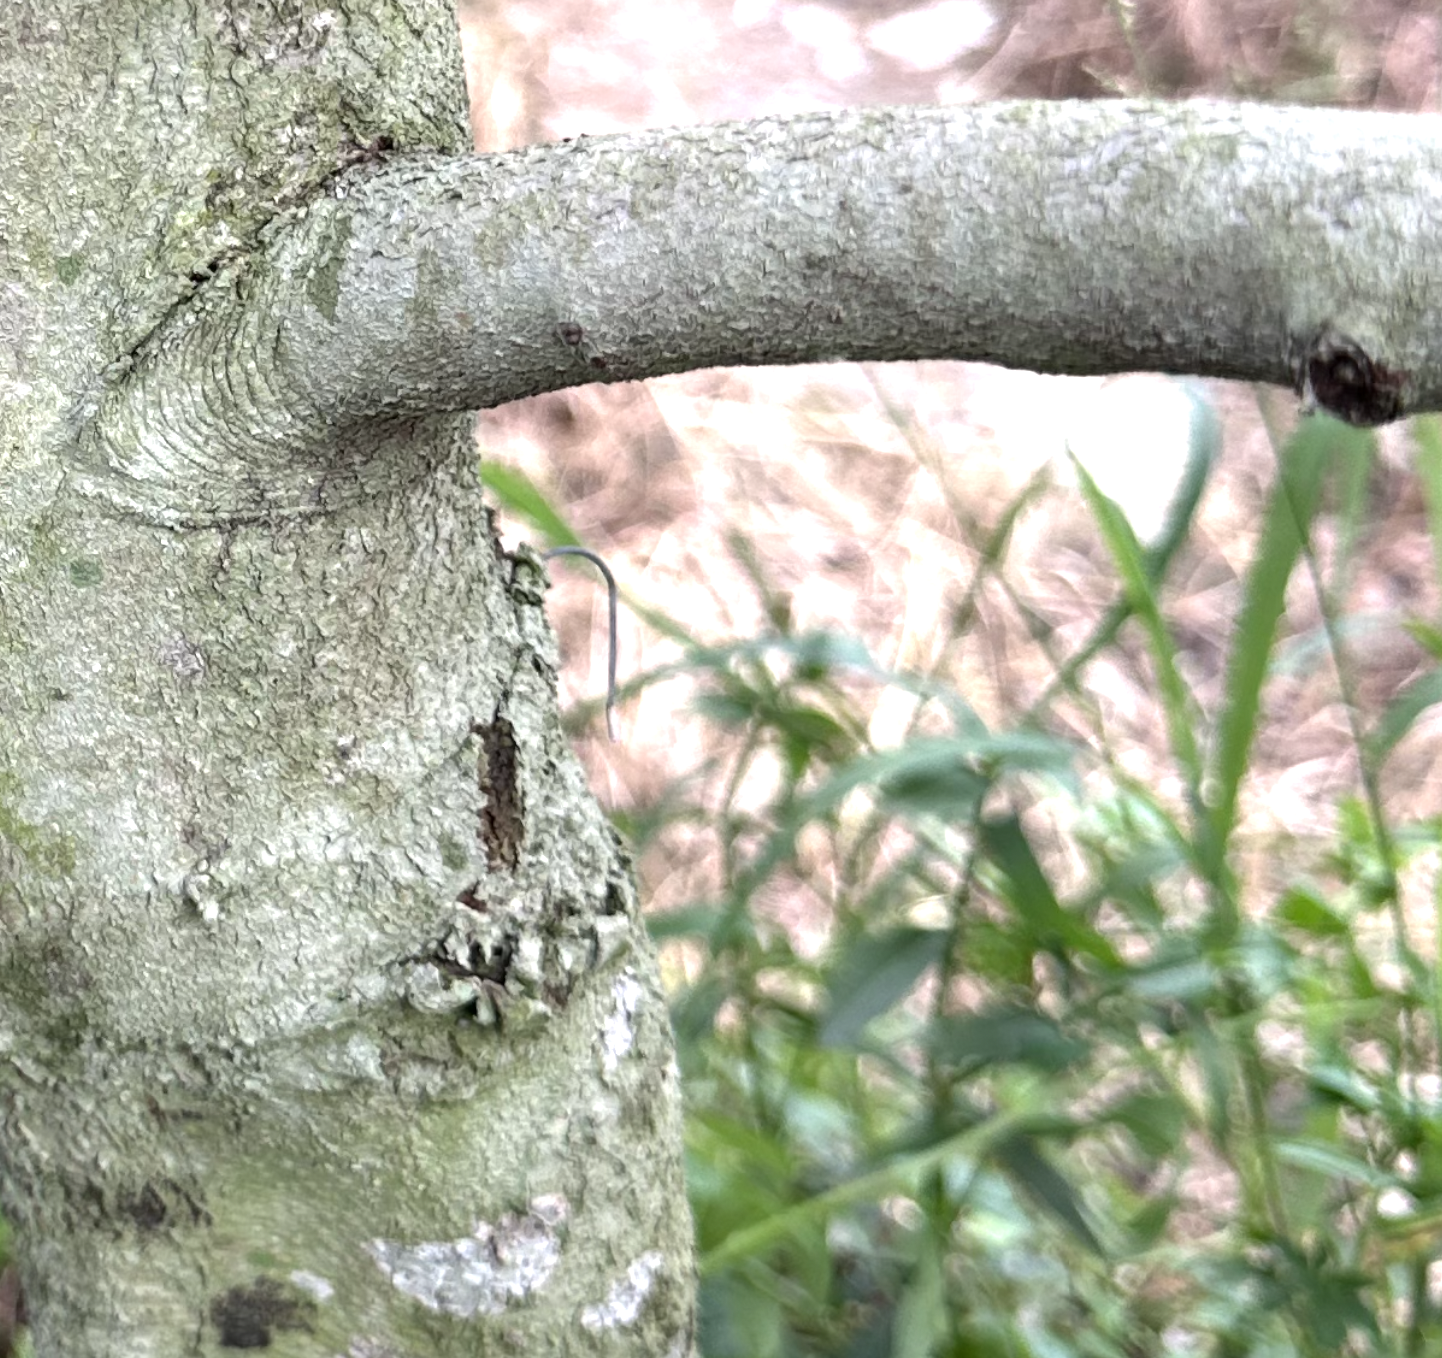
Label: pink_disease